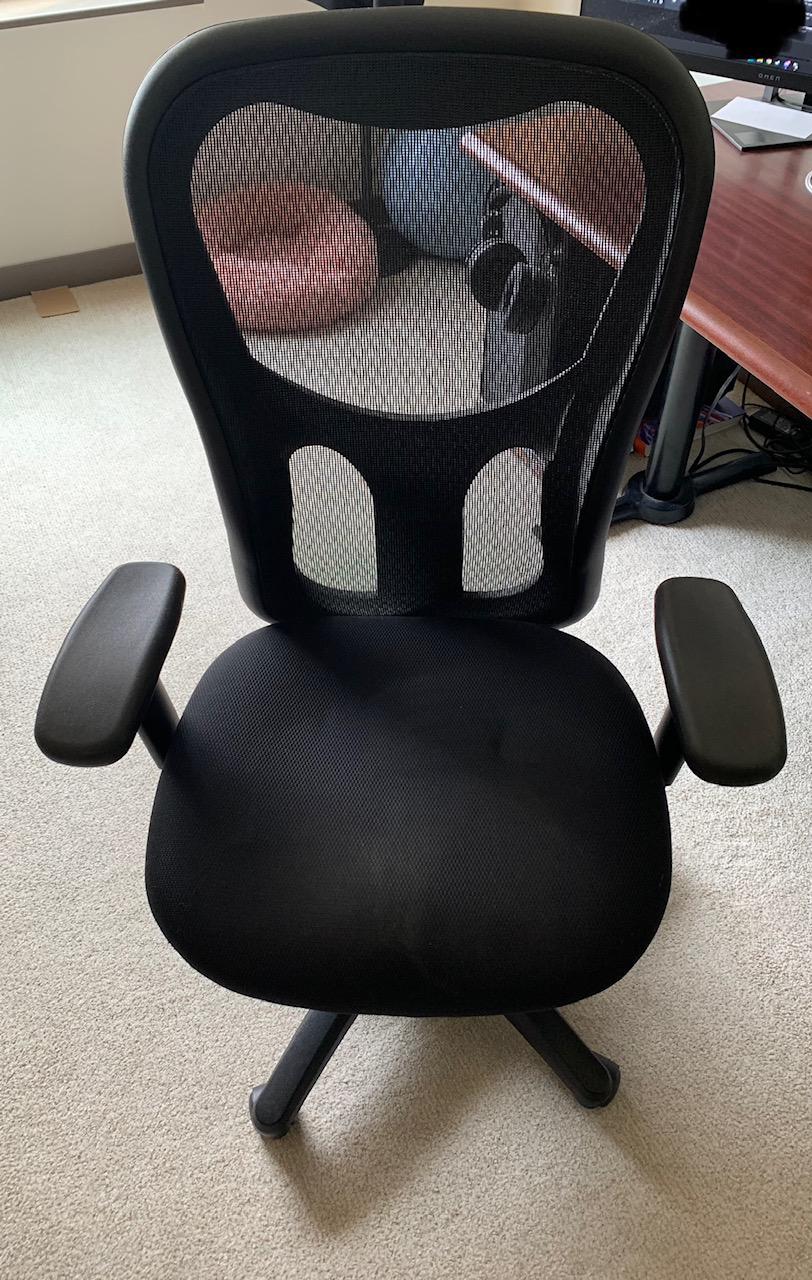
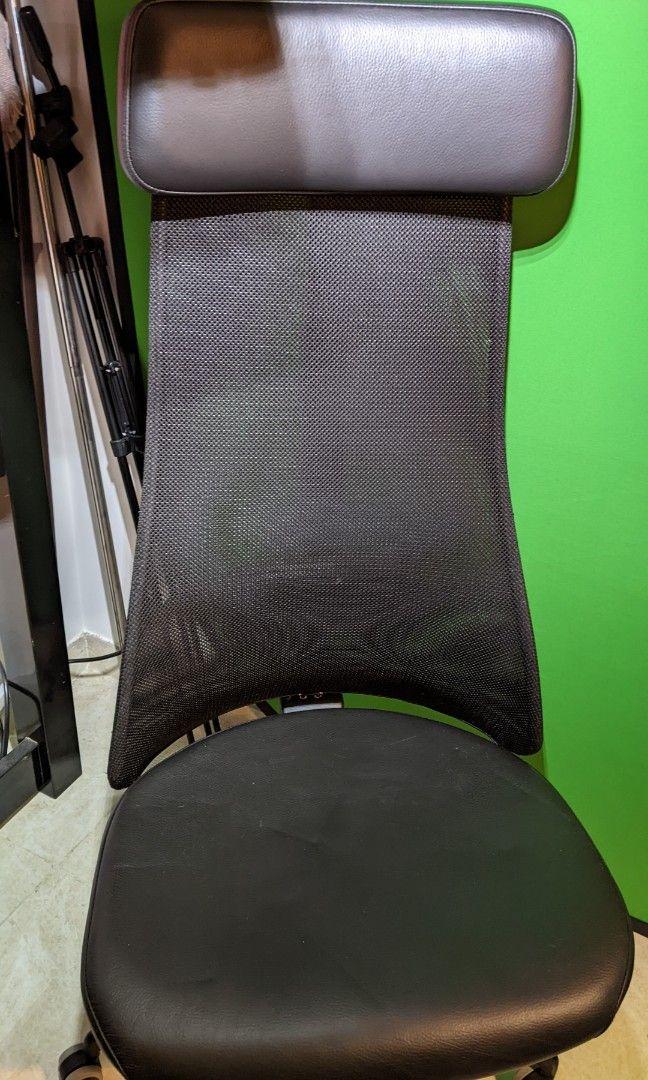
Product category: items_chair
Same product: no